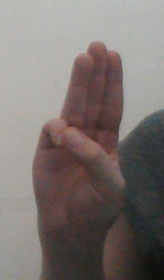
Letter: thaa